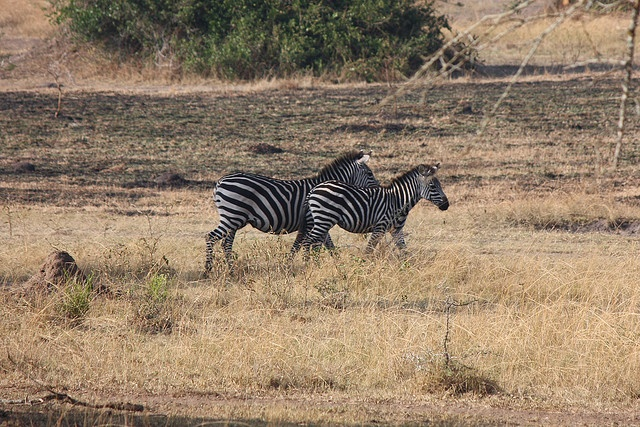
There are two zebras walking side by side.
Two zebras walking in an open field together.
Two zebras are on a sparsely vegetative field.
There are two zebras in the wild standing with each other
The zebra mother and baby are walking through the plain.